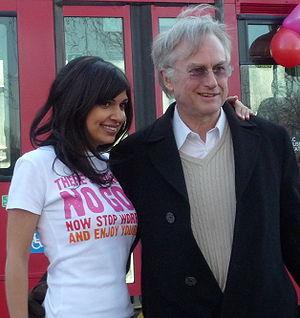
Ariane Sherine est une journaliste et scénariste de télévision britannique, créatrice de l'Atheist Bus Campaign. Elle réside à Londres.